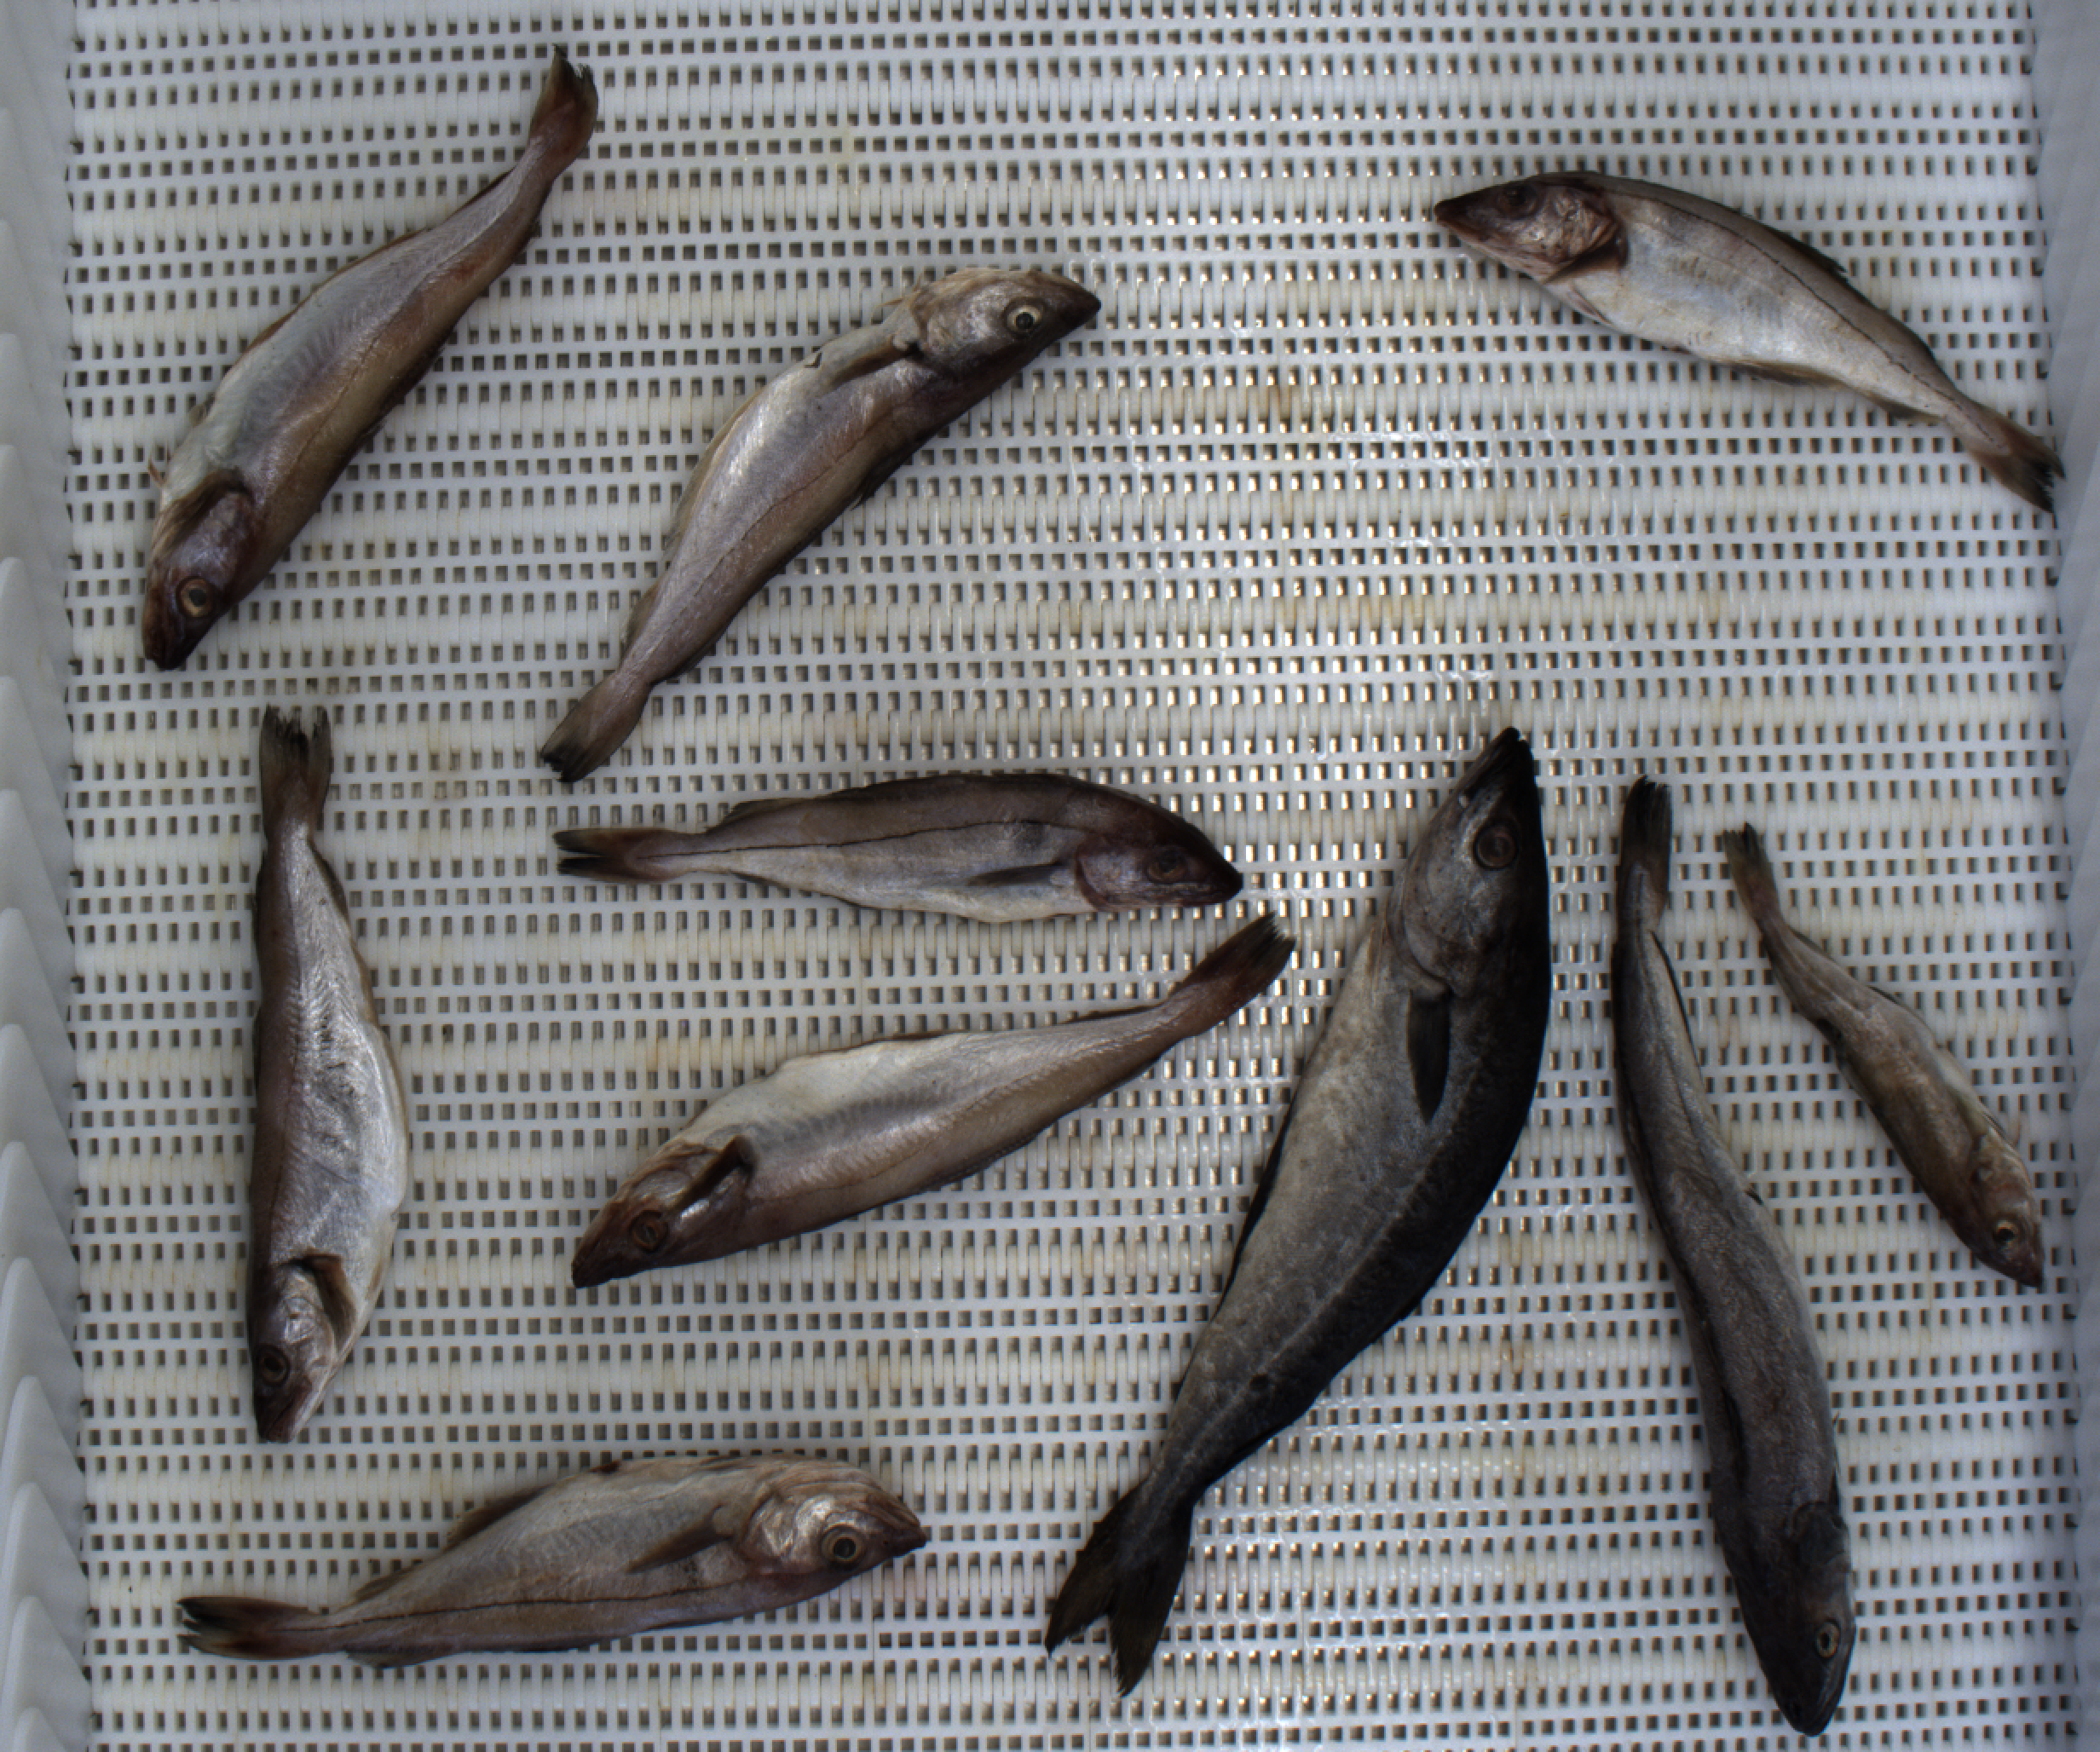
Total fish: 10
Cod: 1
Haddock: 3
Whiting: 4
Hake: 1
Horse mackerel: 0
Saithe: 1
Other: 0